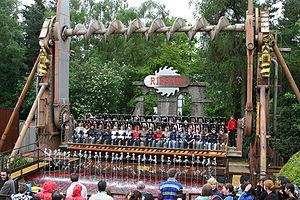
Isla Mágica ouvert au public le 28 juin.